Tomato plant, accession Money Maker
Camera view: bottom (45 deg); turntable rotation: 300 degrees
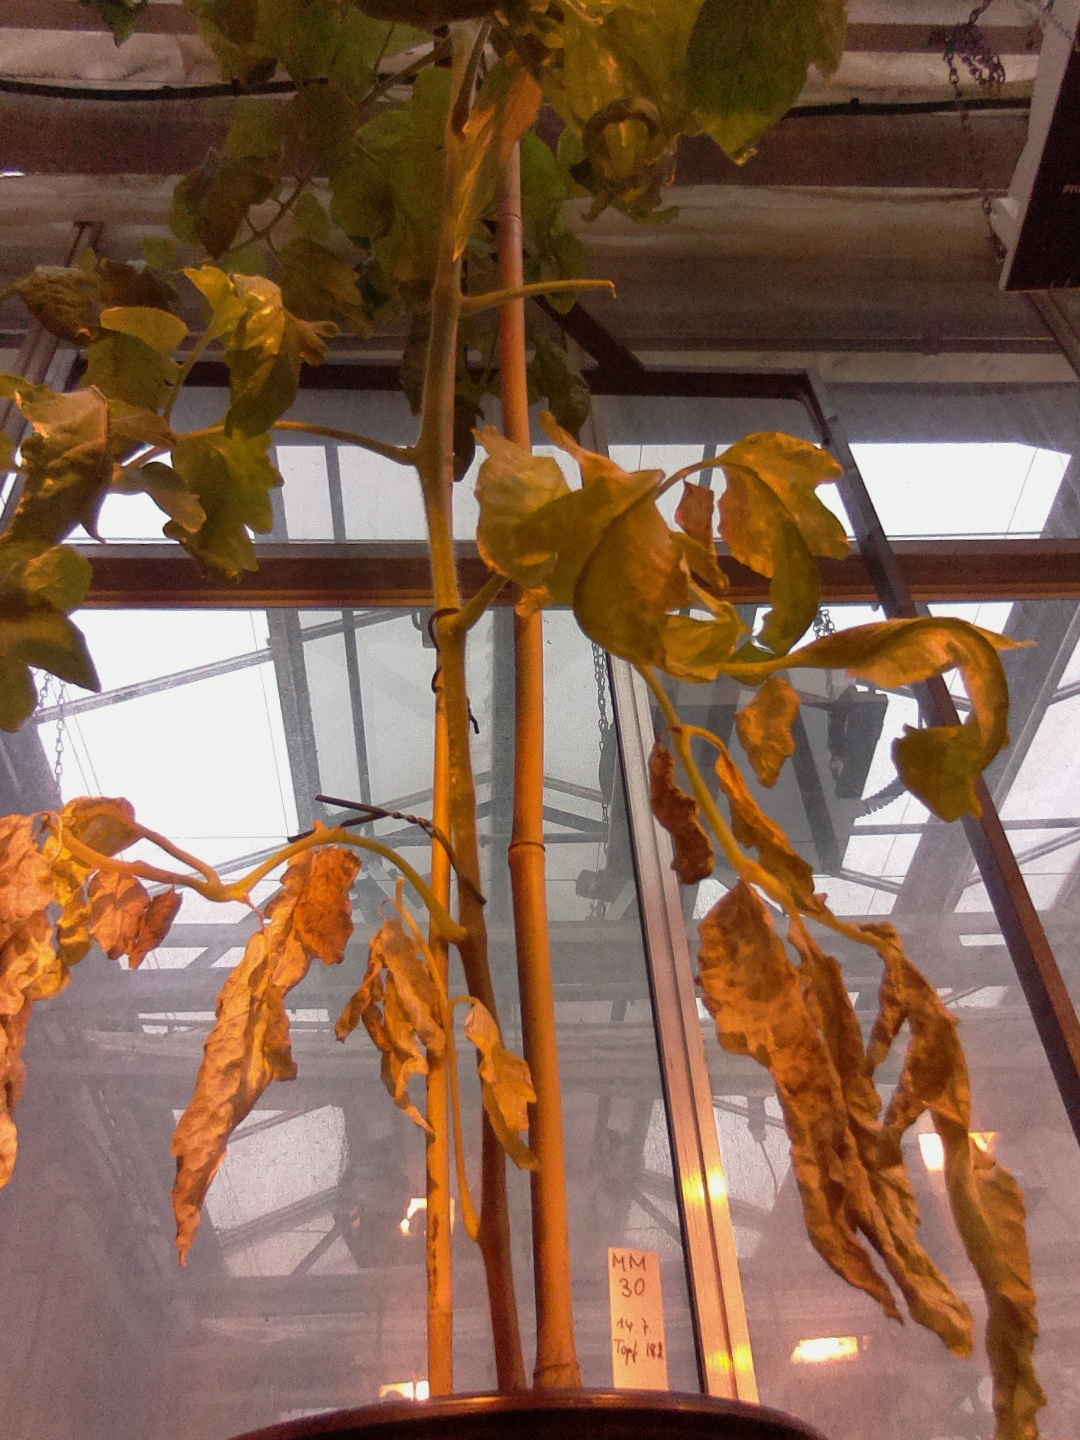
BBCH growth stage 77: 70%-80% of final fruit size